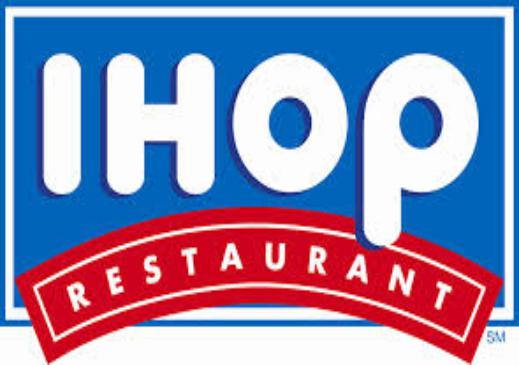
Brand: IHOP
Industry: Food